Baseball stirrups

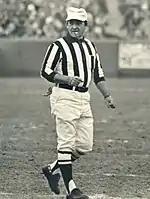
NFL official Cal Lepore wearing stirrup socks in 1977

Other sports also use, or have used, stirrup socks, but traditionally wore a white sweat sock over, instead of under, the colored stirrup game sock (e.g. basketball, football, hockey). For many years, American football officials commonly wore black baseball-style stirrups as part of their uniform (in some leagues by the 1980s, this would be replaced by one-piece stockings with the black/white stripes on the top half and a white bottom half) although this was done away with by the early 2010s as black full-length slacks replaced the traditional white knickers. There are still some sock companies manufacturing stirrup socks for baseball and other sports, including Twin City Knitting Company in Conover, North Carolina.